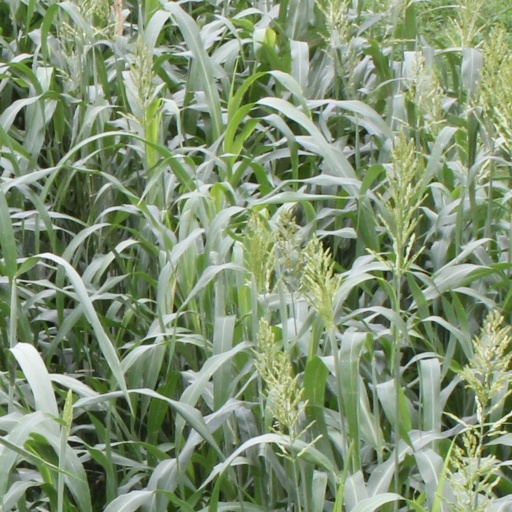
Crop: sorghum